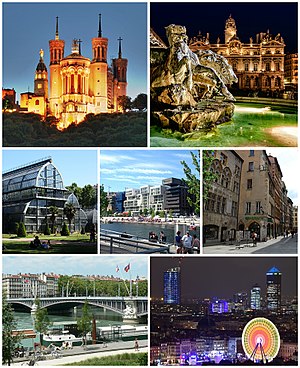
Lyon
Lyon
Lyon
Lyon er en by i det sydøstlige Frankrig 470 km syd for Paris og 320 km nord for Marseille. Byen gennemløbes af Rhône-floden og er den tredjestørste by i Frankrig med 515.695 indbyggere. Dens indbyggere kaldes Lyonnais.